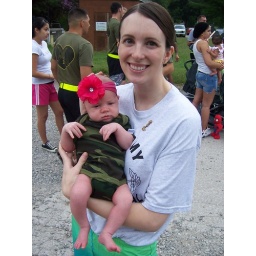
All dressed up in camo - complete with a giant flower so she still looks like a girl :)